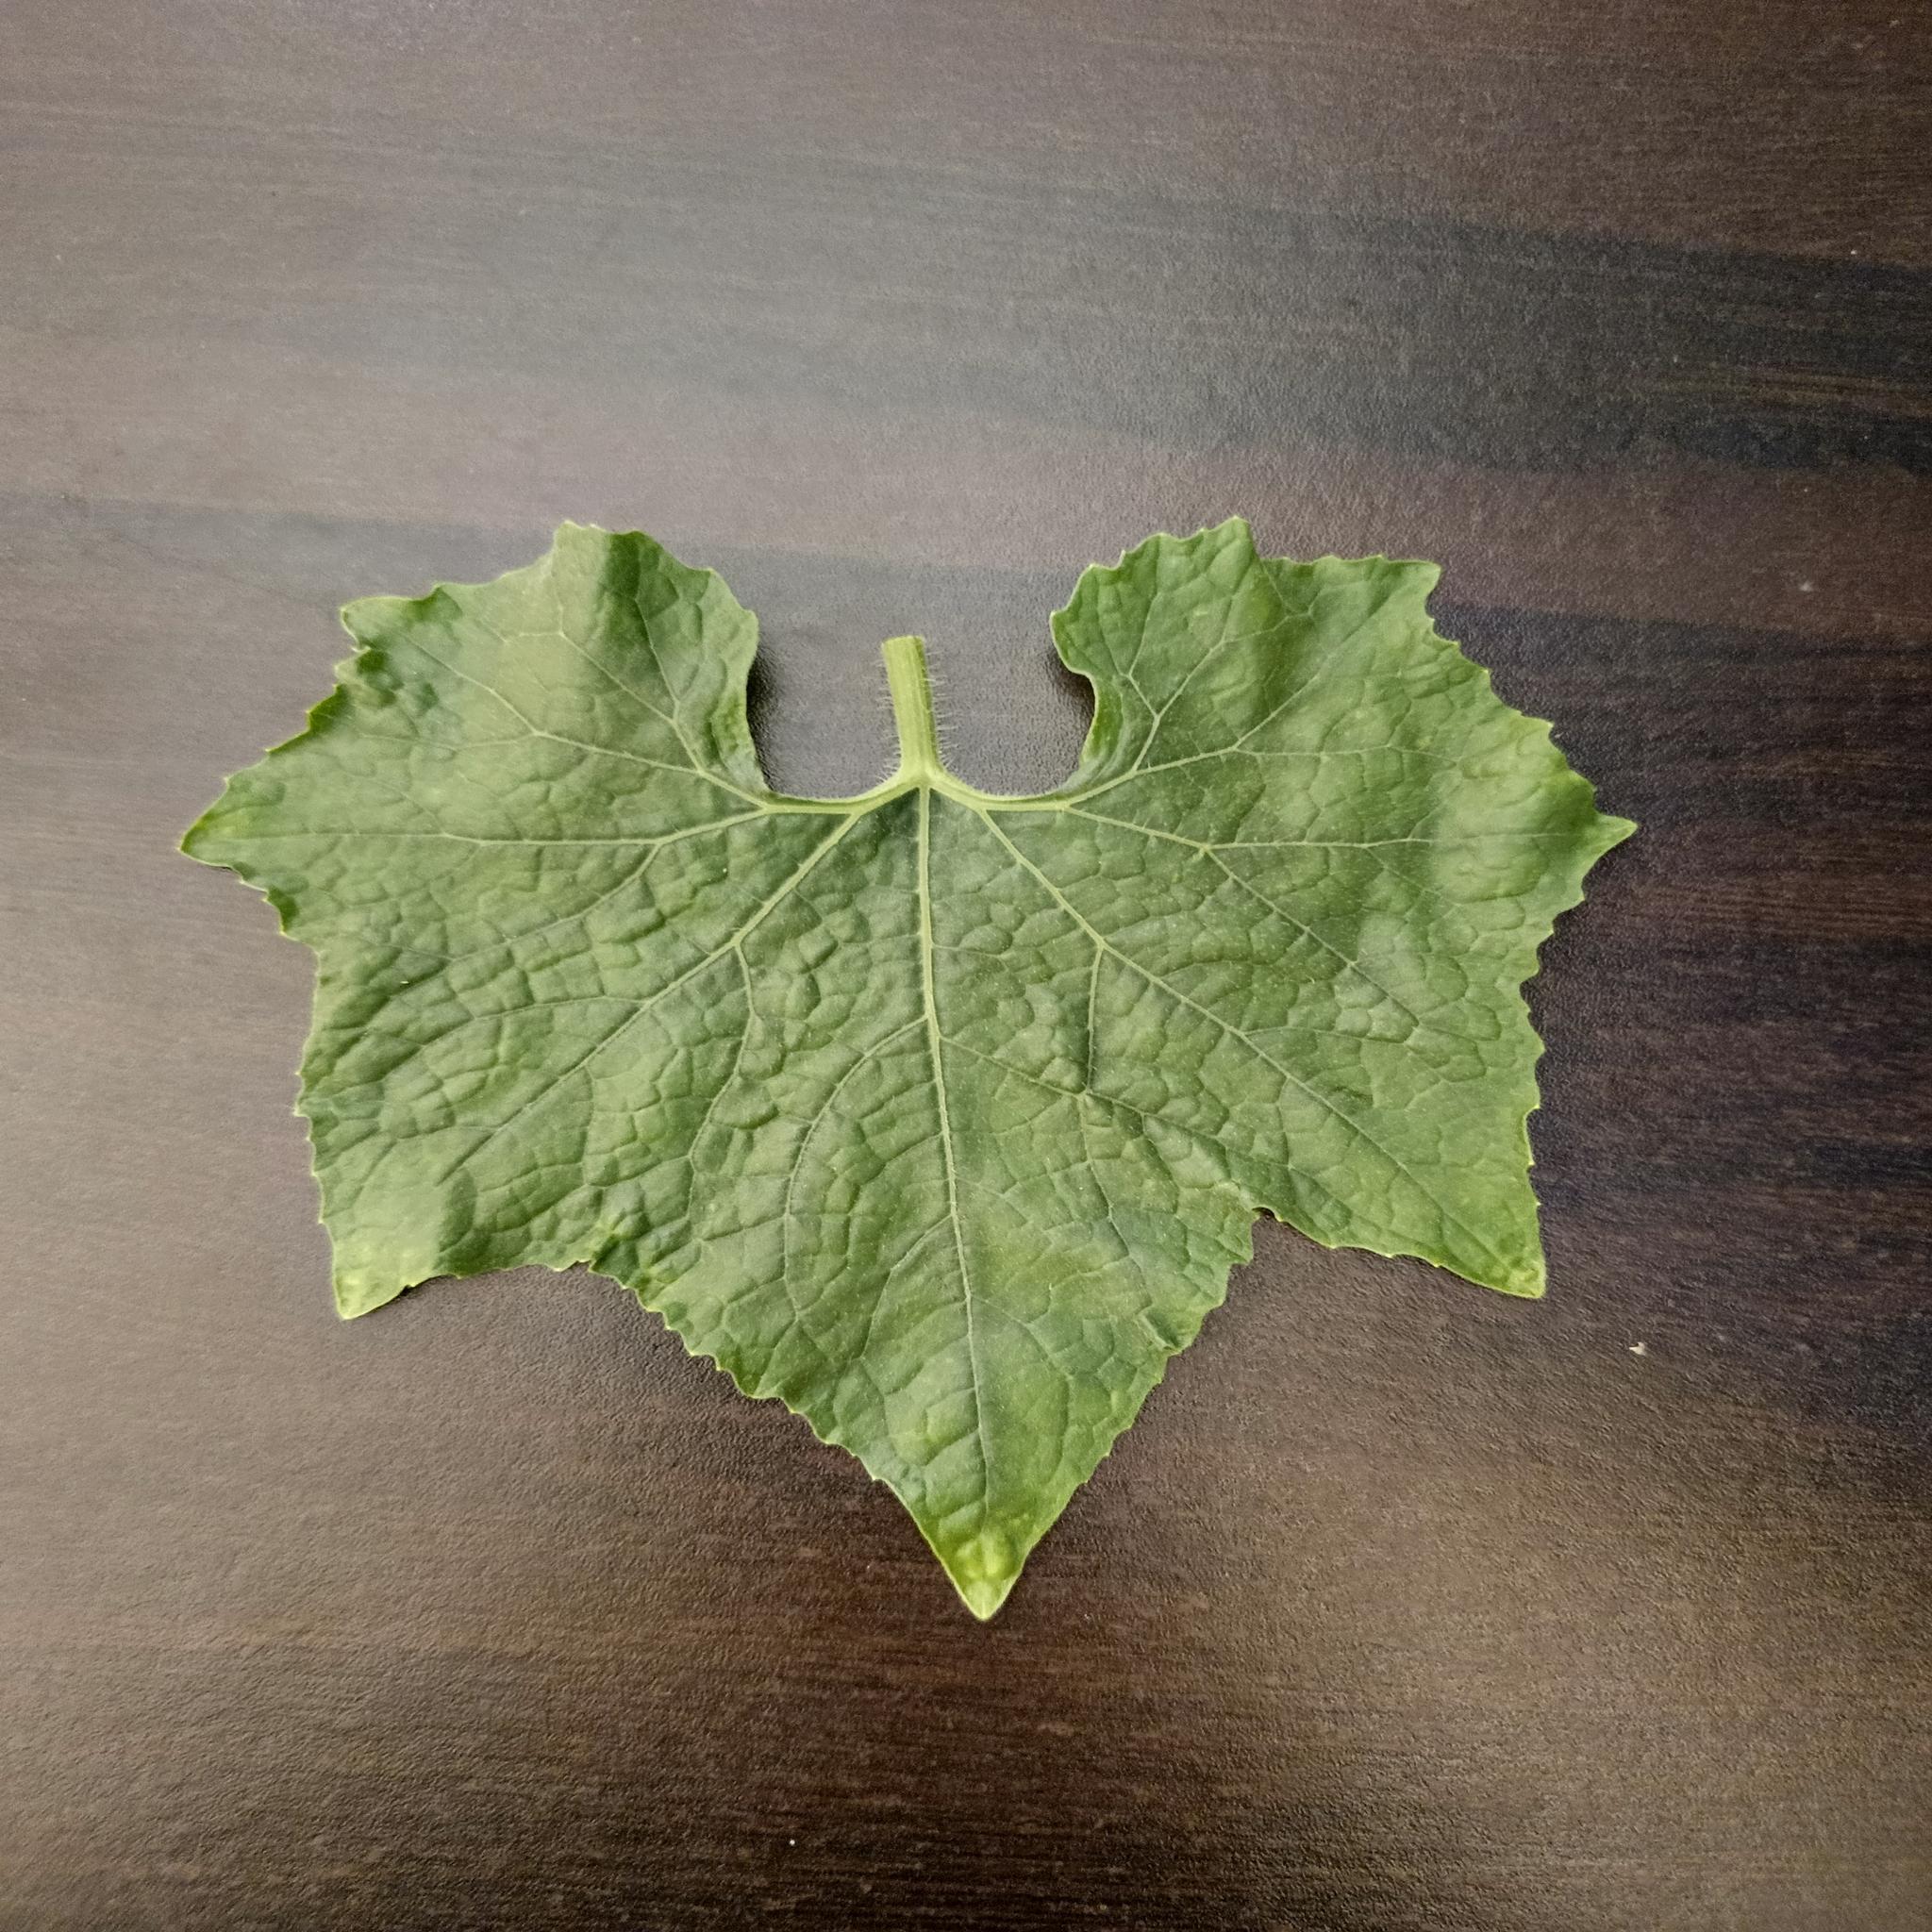
Label: Healthy